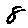
Label: 8